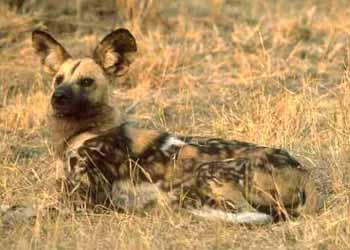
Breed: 211-n000025-African_hunting_dog